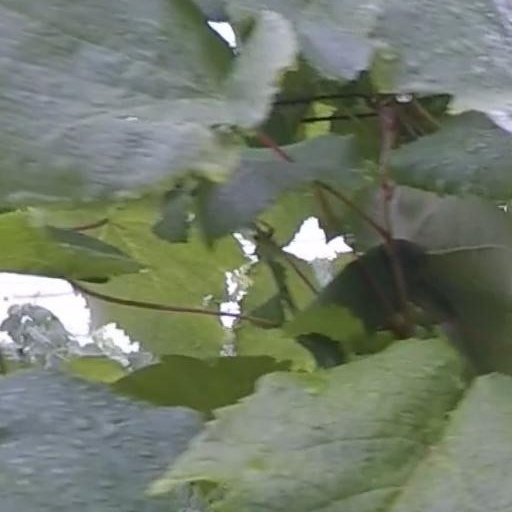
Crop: grape